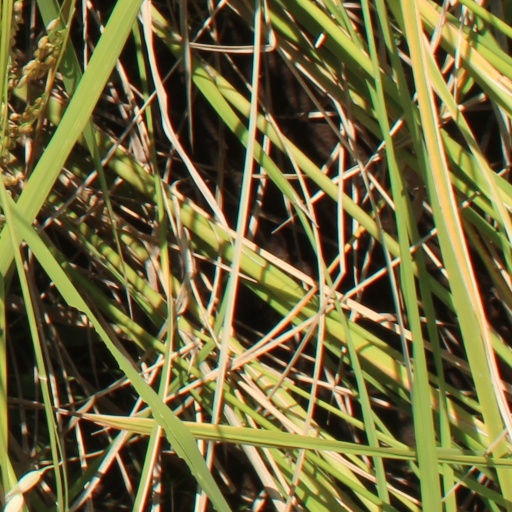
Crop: rice